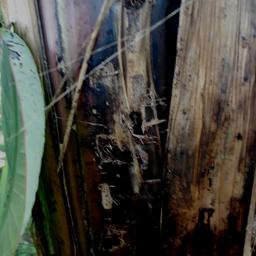
Label: PSEUDOSTEM WEEVIL